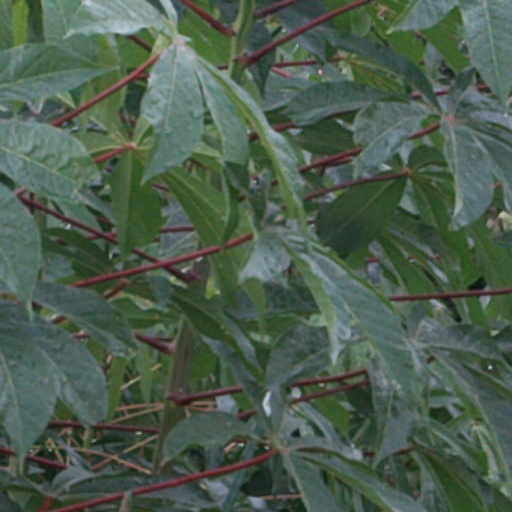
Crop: cassava